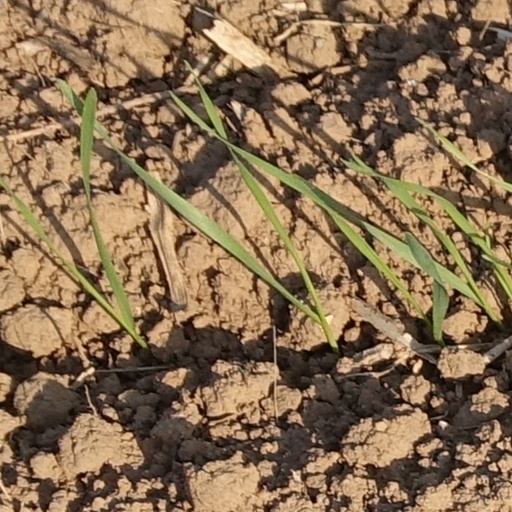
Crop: wheat